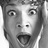
Emotion: surprise